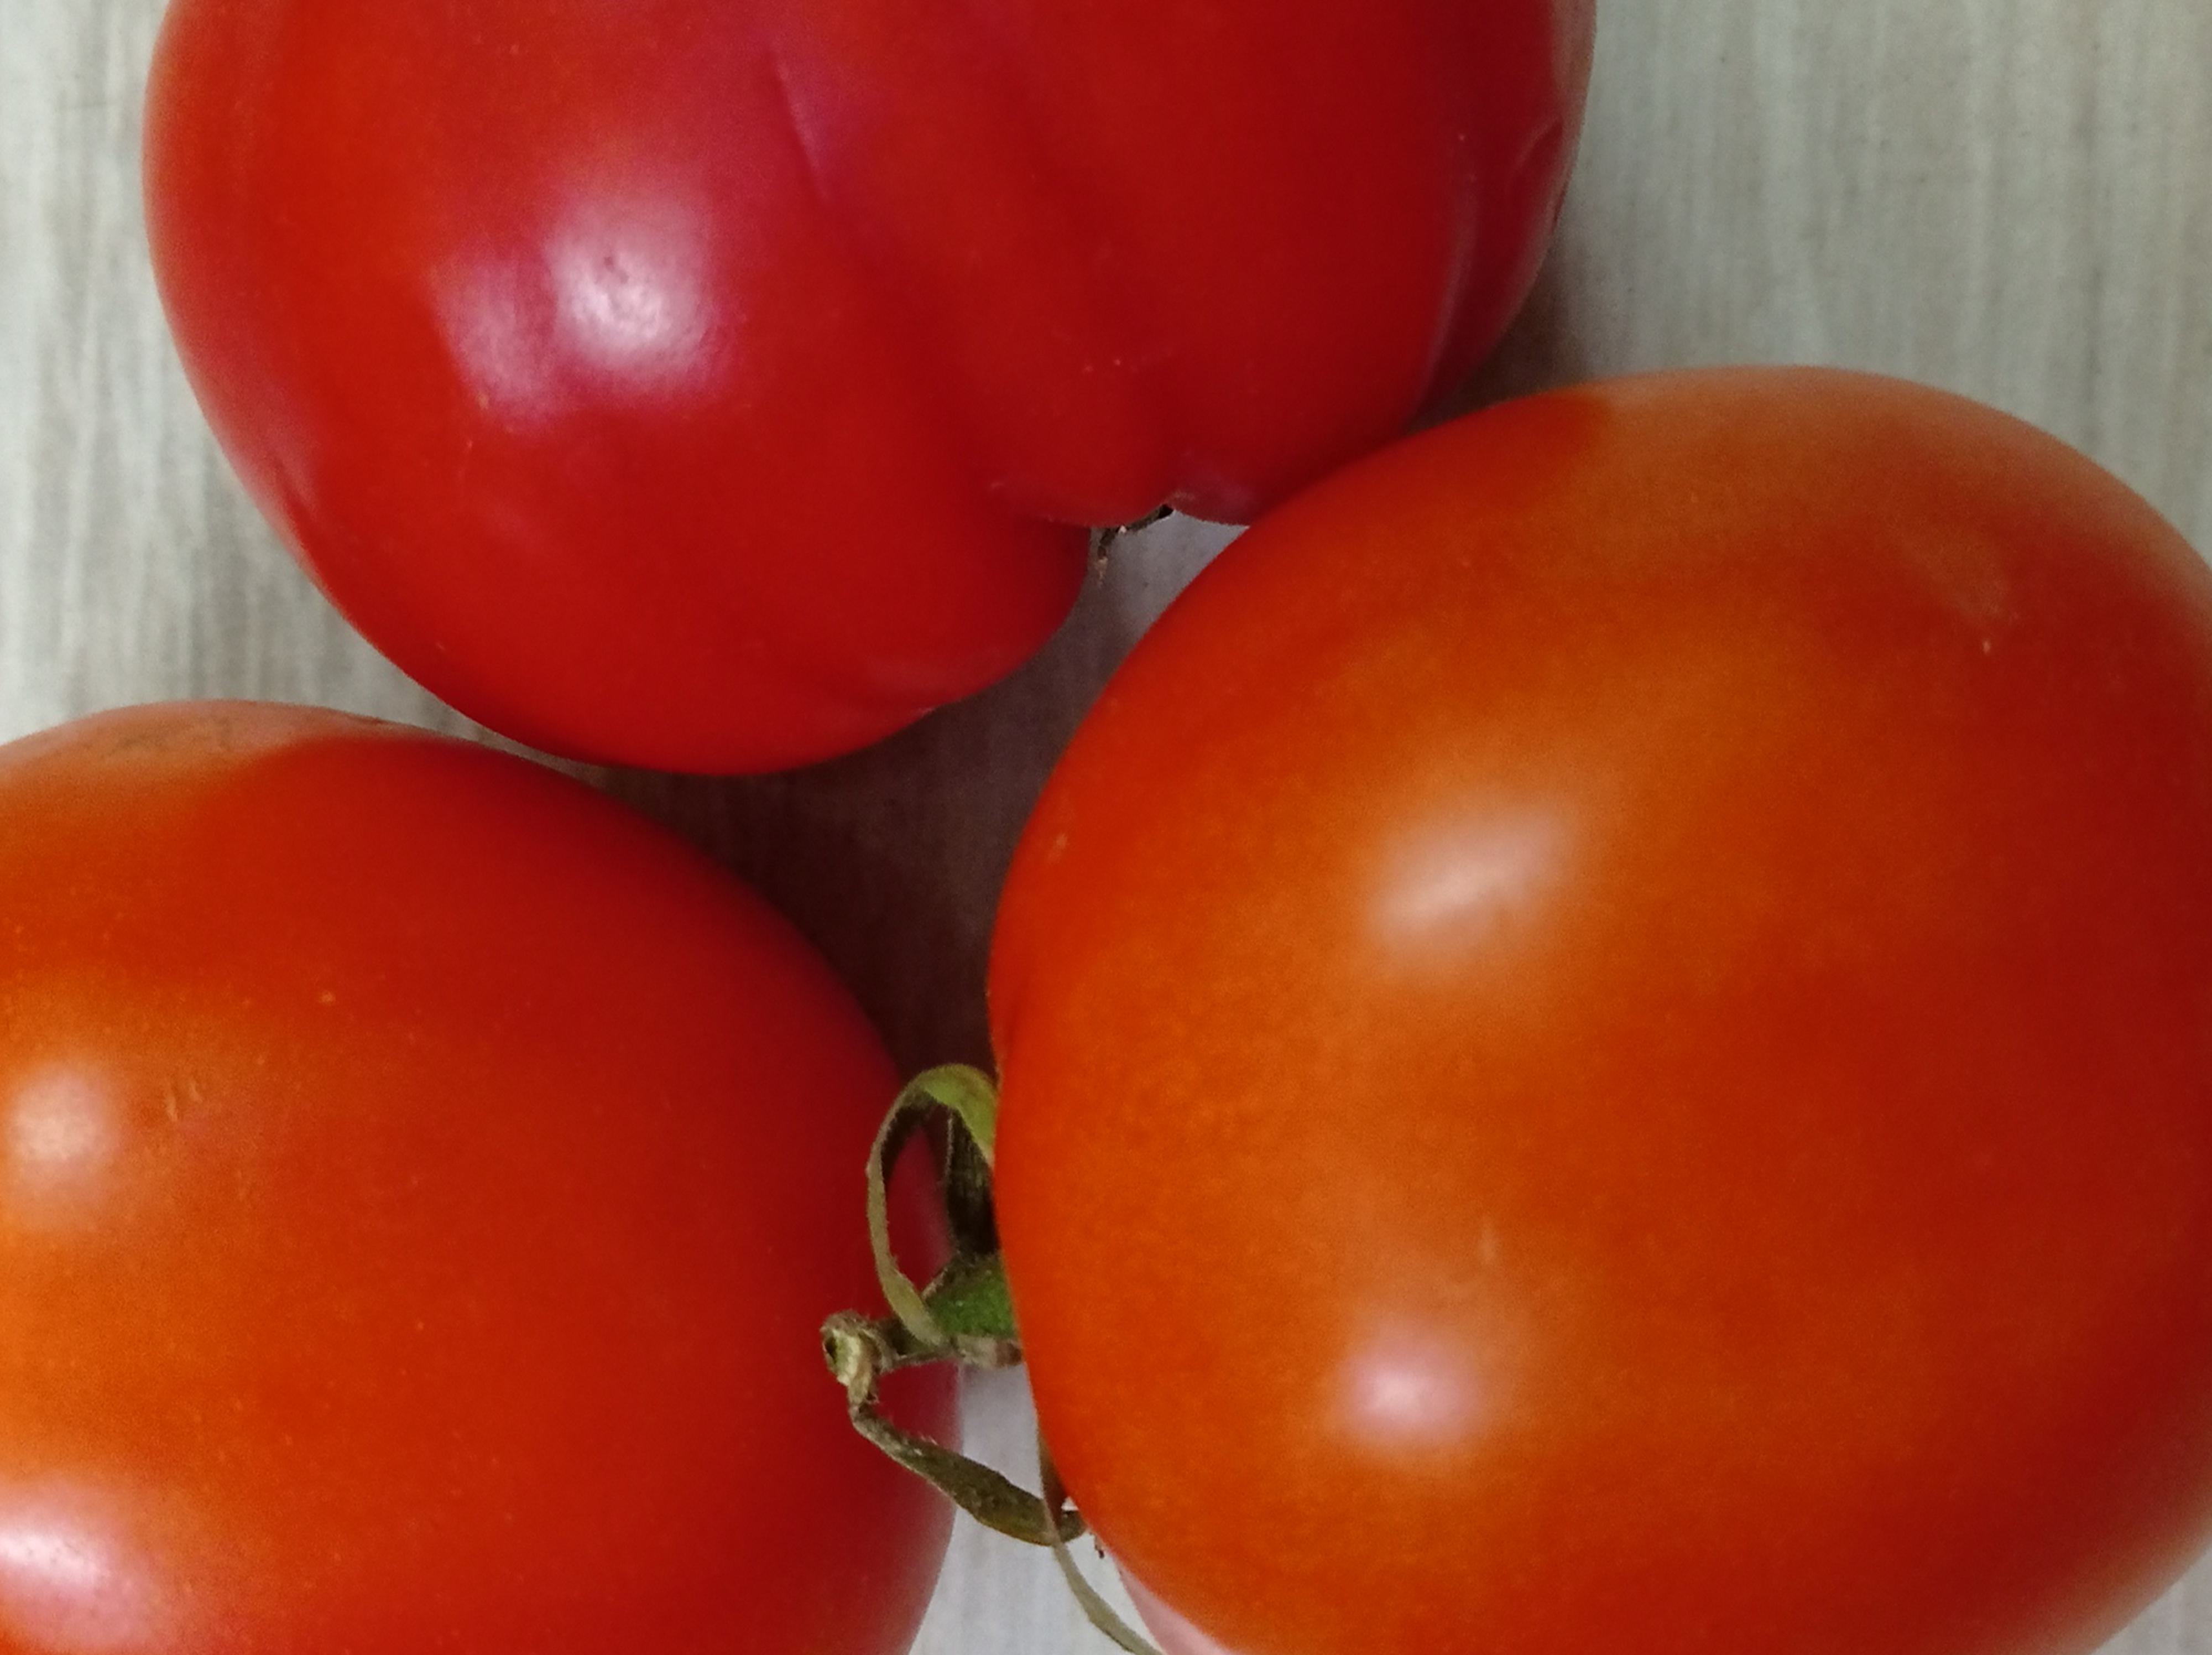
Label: Fresh